Rafet El Roman

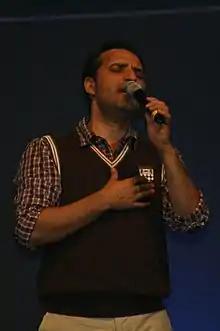
Rafet El Roman in 2010

Rafet Yaşdut (born 25 August 1968), better known by his stage name Rafet El Roman, is a Turkish pop singer. He holds German citizenship.